Answer in natural language. Considering the relative positions, is abstract rectangle frame on wall above or below black wheeled office chair? Choose between the following options: above or below
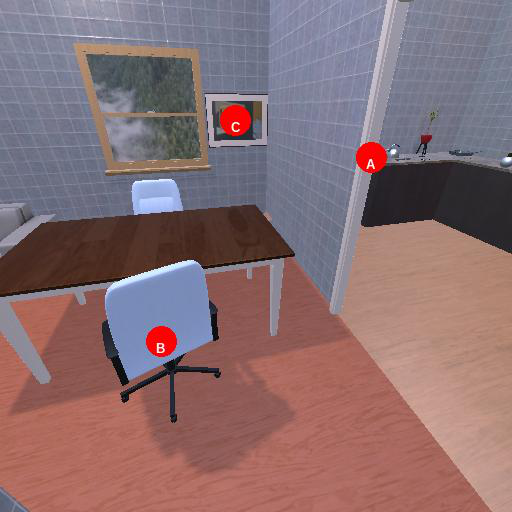
<answer>above</answer>